Love Power (Disenchanted song)

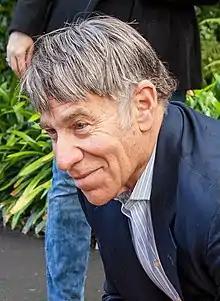
"Love Power" references "Defying Gravity", a song lyricist Stephen Schwartz had written for the stage musical "Wicked" (2003).

American actress and singer Idina Menzel debuted the role of Nancy Tremaine, Robert's (Patrick Dempsey) fiancé, in Disney's musical fantasy film "Enchanted" in 2007. Despite her accomplished Broadway and singing career, Menzel does not sing in the film, by which some critics and fans were disappointed. Composer Alan Menken and lyricist Stephen Schwartz, the latter of whom had previously worked with Menzel on the stage musical "Wicked" (2003), had written at least two different songs intended for Nancy to sing in "Enchanted", including a duet with Prince Edward (James Marsden) called "Enchanted". Both songs were ultimately omitted from the final film because the creative team found them superfluous. At the time, Menzel explained that it would have made little sense for her character, a non-musical New York native, to sing in "Enchanted", but expressed interest in singing in a potential sequel as early as 2007.